Close to You (2006 film)

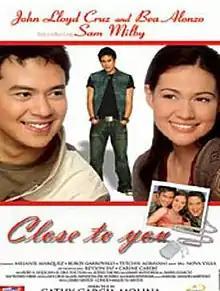
Theatrical movie poster

Close to You is a Filipino film starring John Lloyd Cruz and Bea Alonzo introducing Sam Milby.